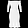
Label: Dress